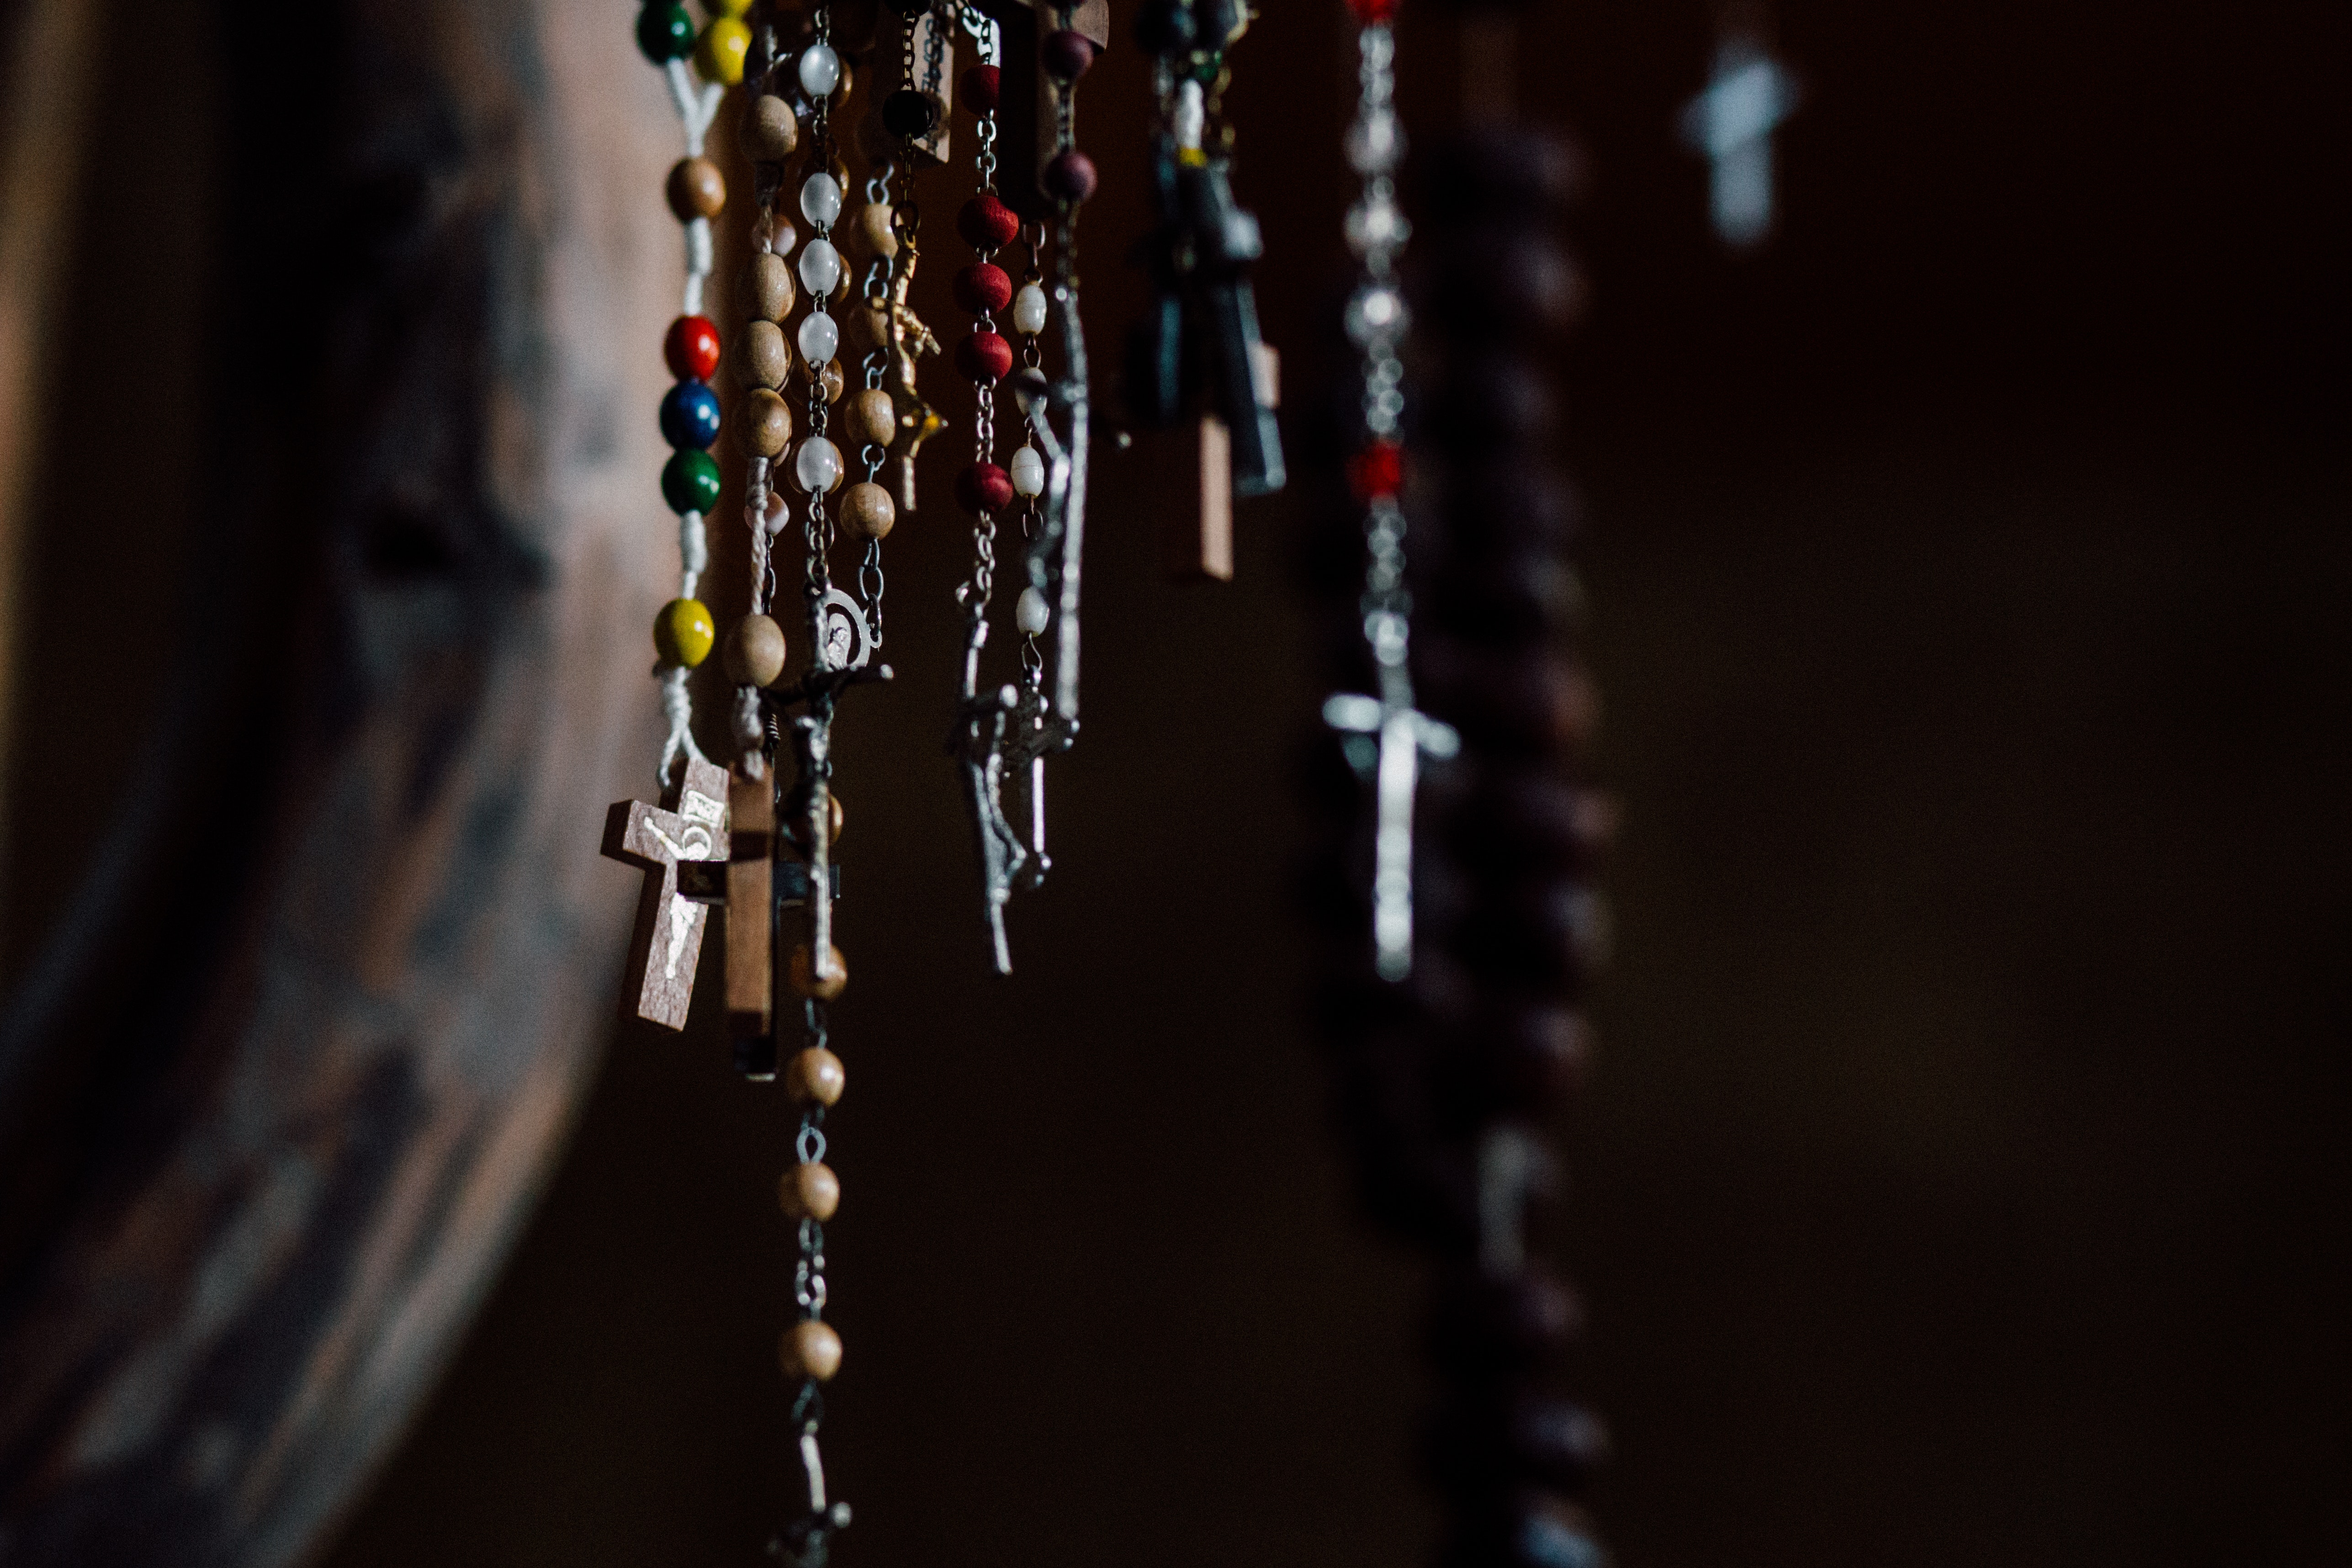
religious item, water, bead, photography, fashion accessory, darkness